Presidential transition of Franklin D. Roosevelt

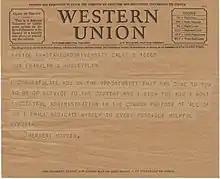
Concession telegram from Herbert Hoover to Roosevelt

Roosevelt won a landslide victory over the incumbent Hoover in the 1932 presidential election. From his residence in California, Hoover sent Roosevelt a concession by way of telegram at 10pm Pacific time. In the telegram, he promised, "in the common purpose of all of us, I shall dedicate myself to every possible helpful effort."